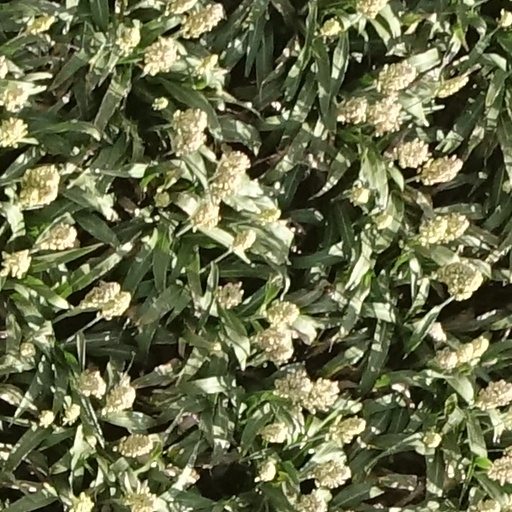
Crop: sorghum